Sport in Cambodia

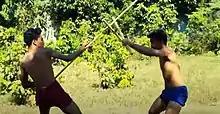

"Bokator"/"Lbokator is an ancient Khmer martial art that is based on animal forms. It has ground fighting, close combat techniques and weaponry.